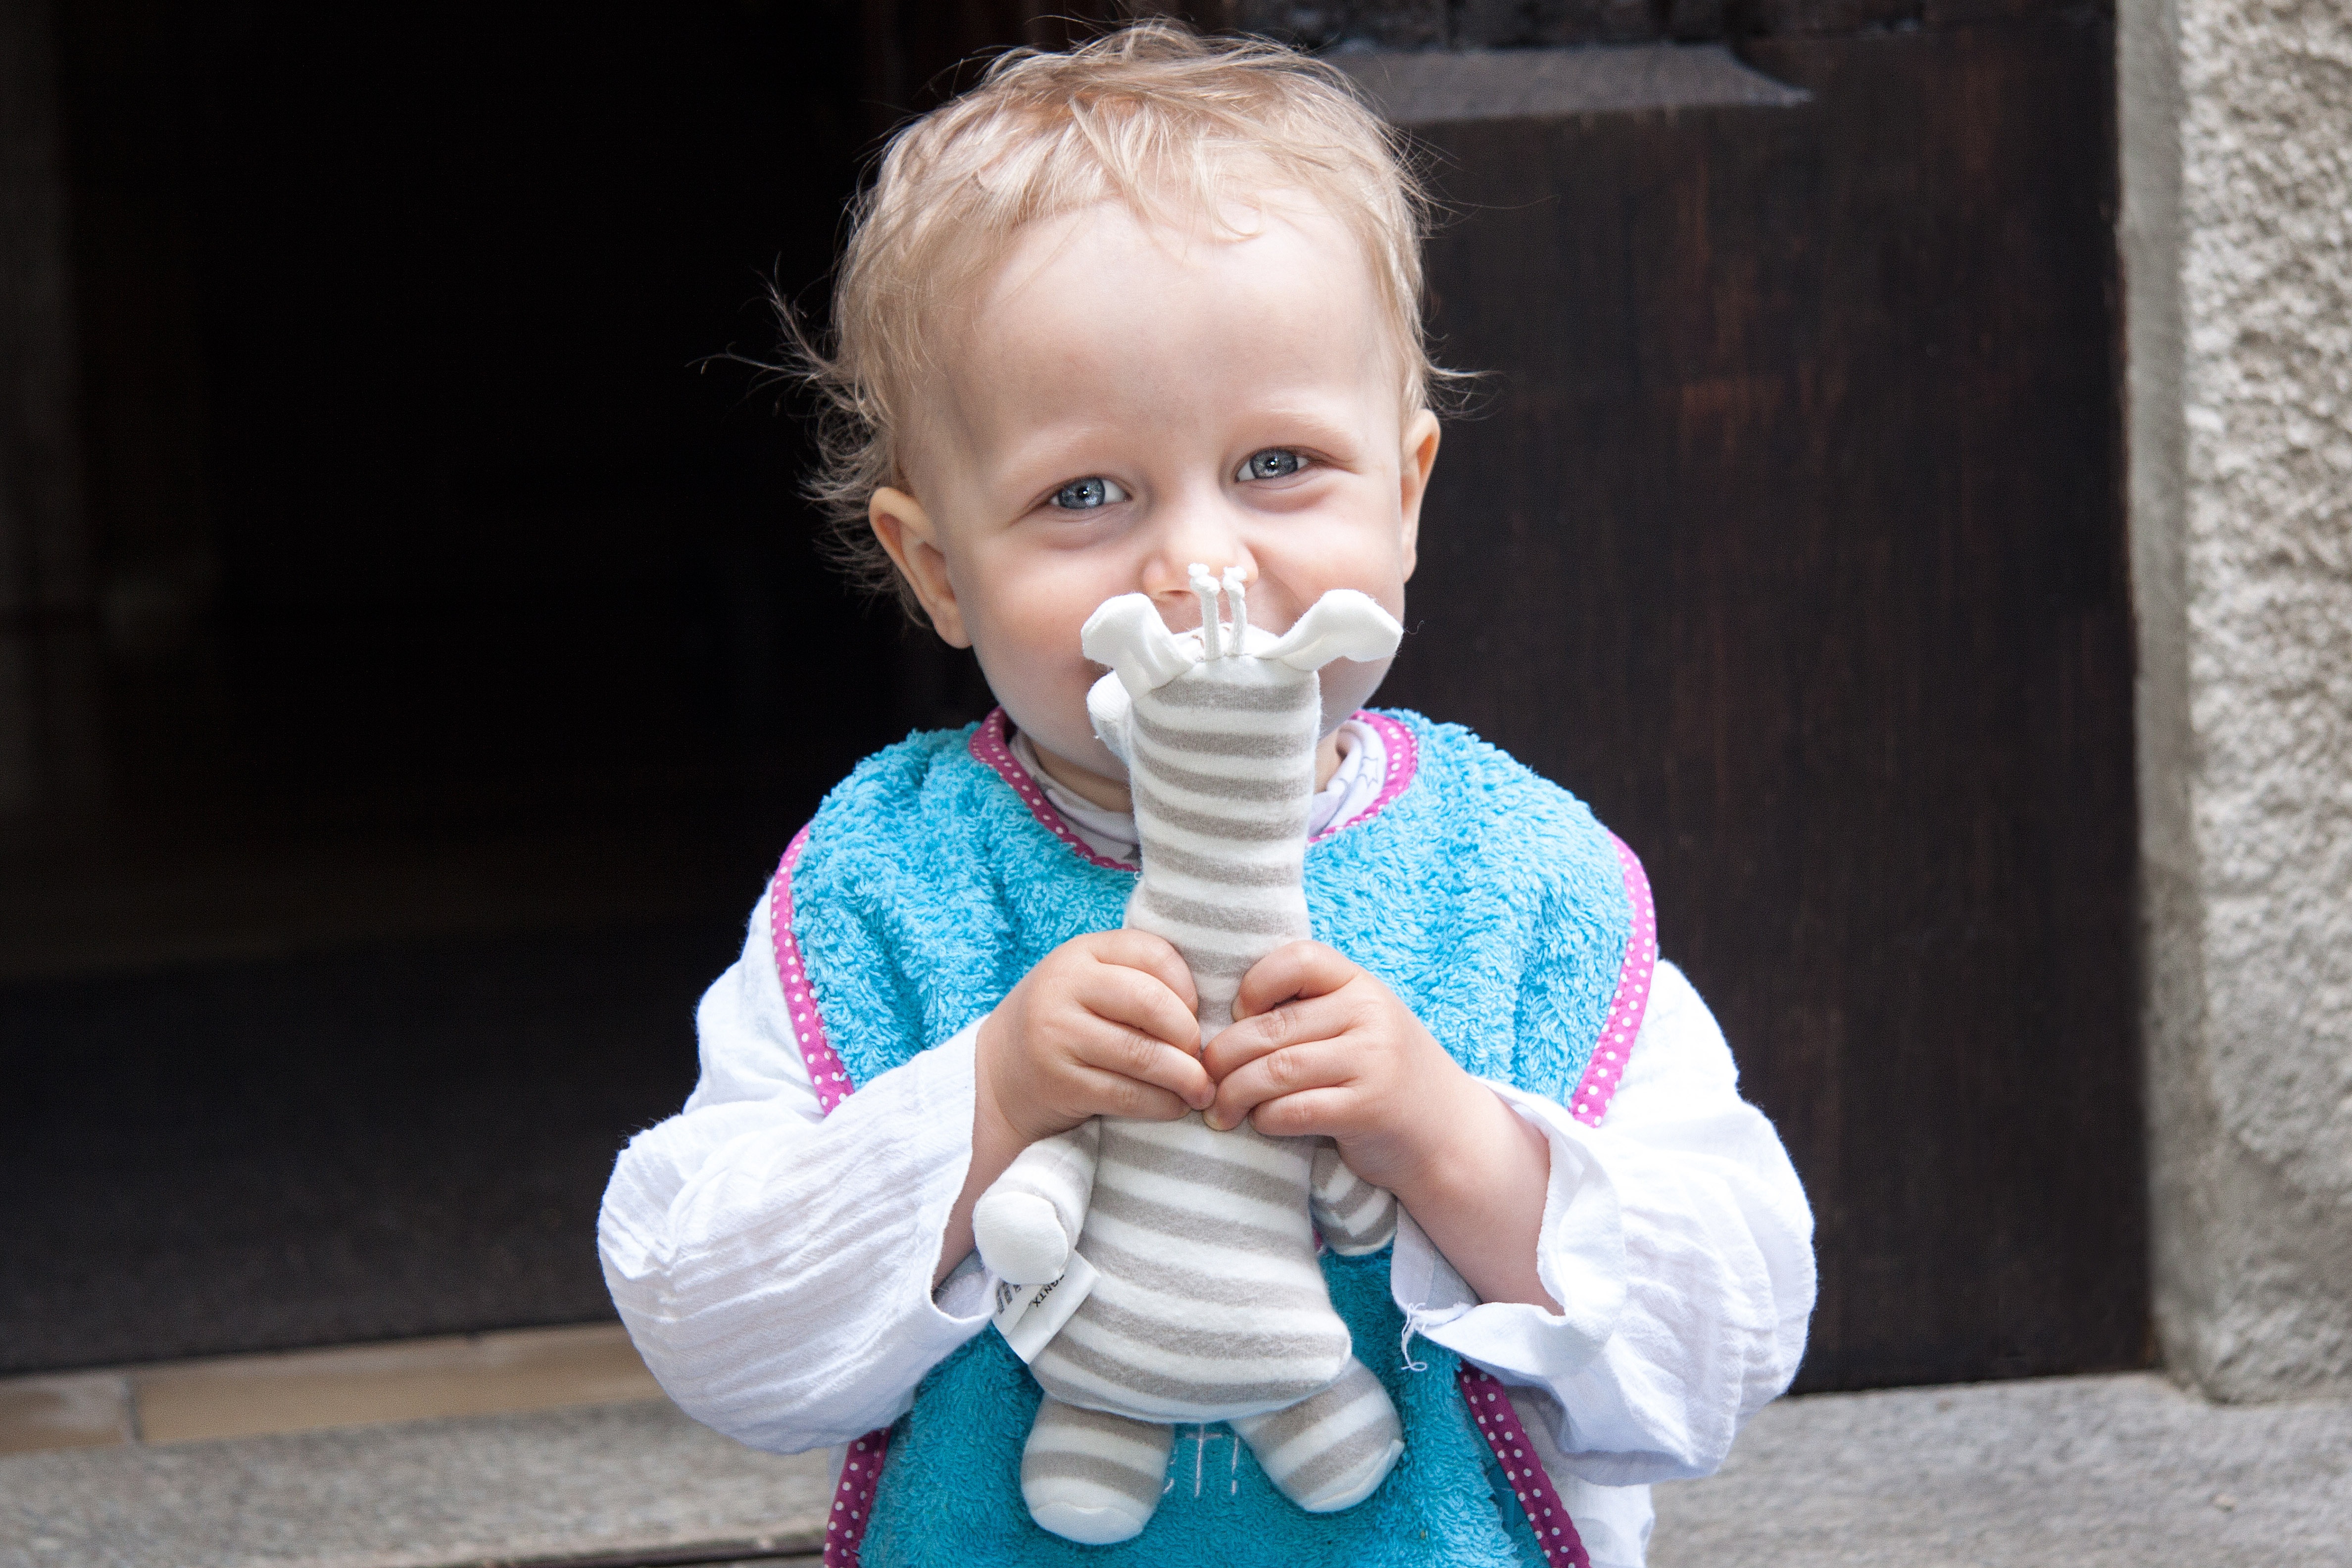
person, people, play, boy, male, portrait, sitting, kiss, child, blue, baby, facial expression, teddy bear, cheerful, giraffe, eyes, children, infant, toddler, joy, blond, caress, bib, human positions